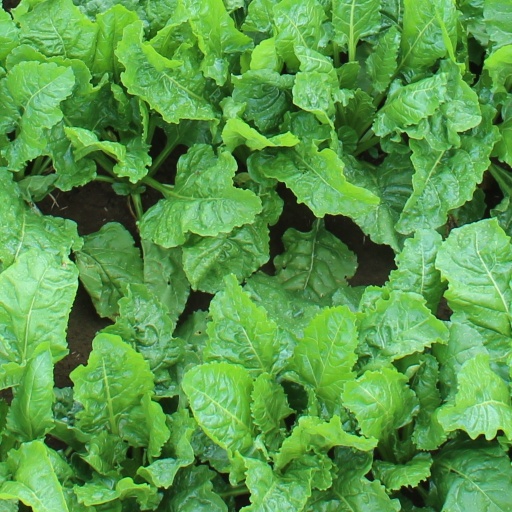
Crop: sugar beet